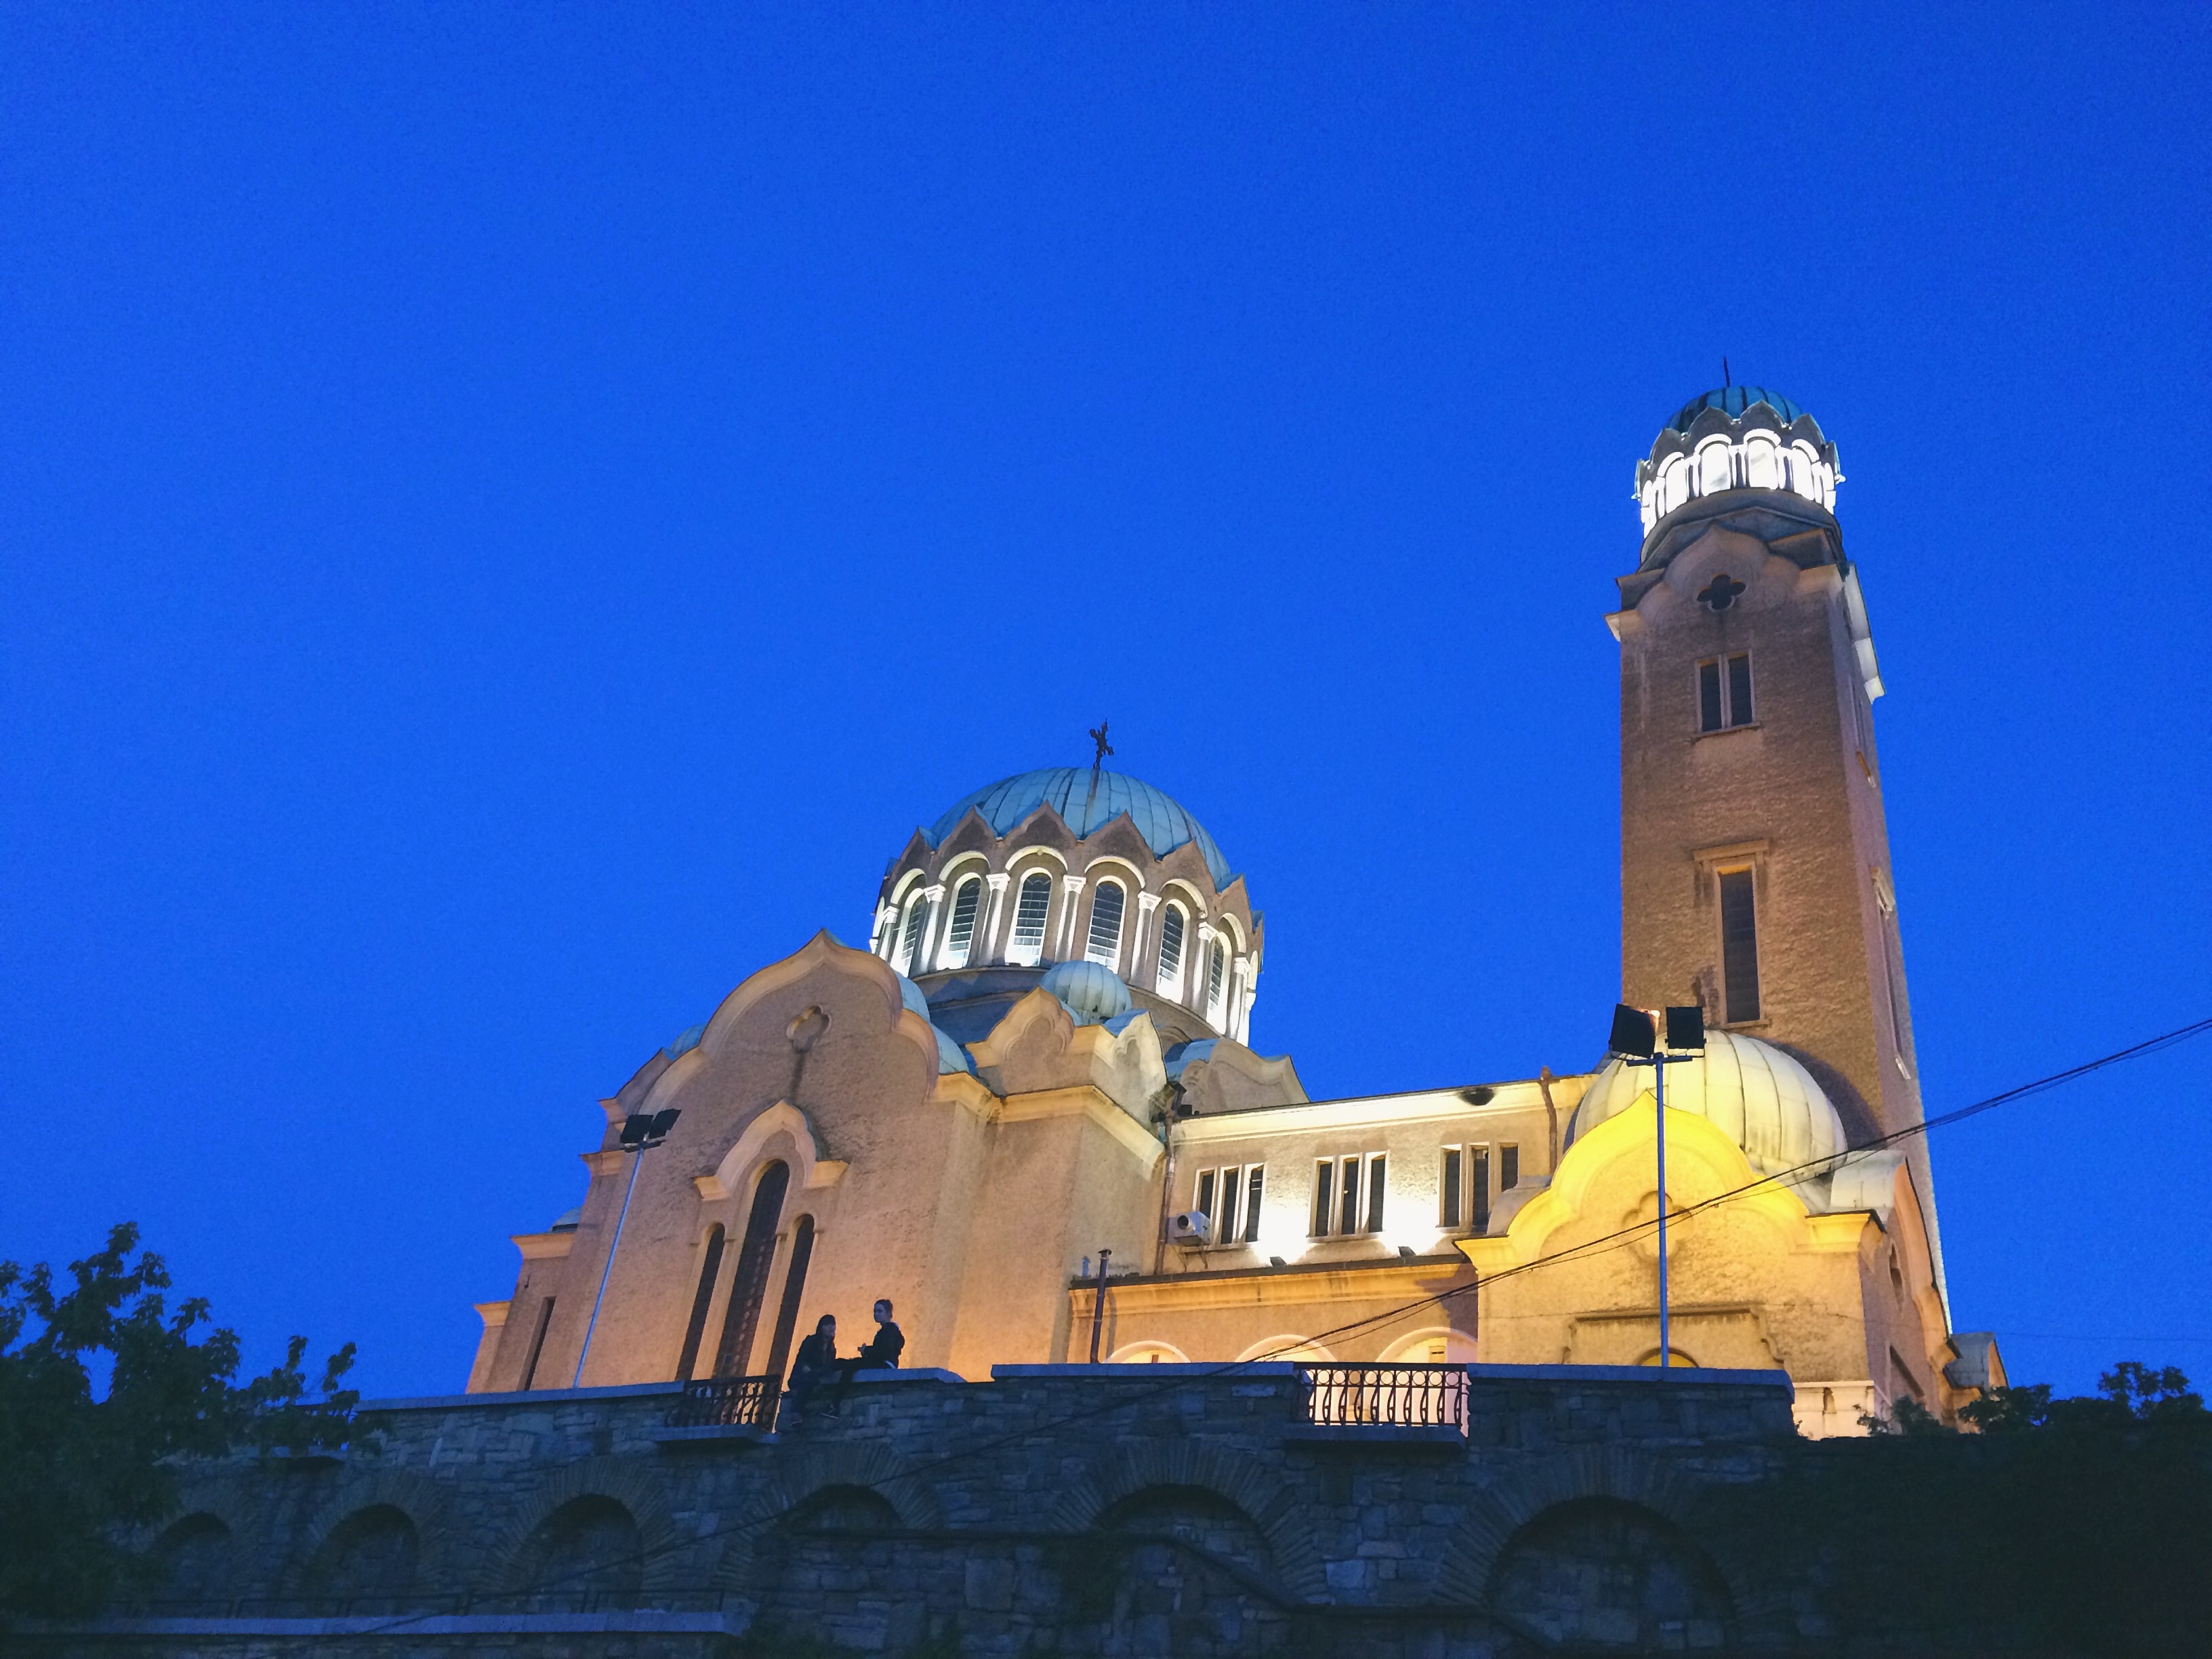
building, tower, landmark, place of worship, temple, ancient history